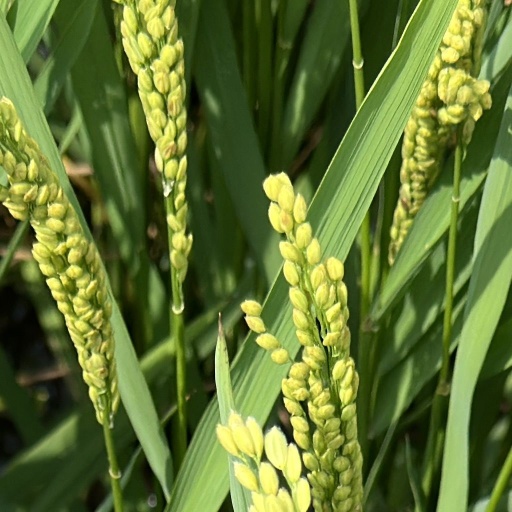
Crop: rice